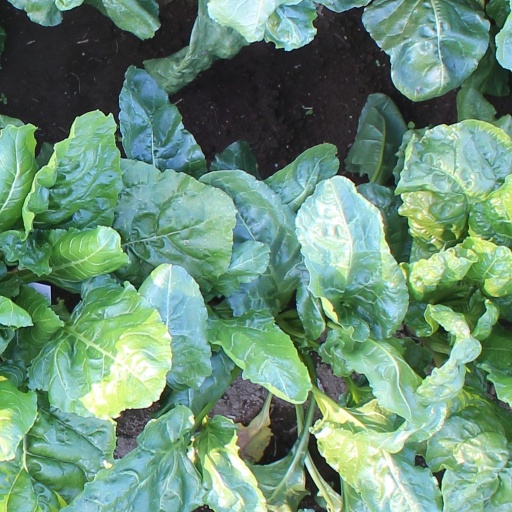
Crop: sugar beet